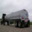
Label: truck